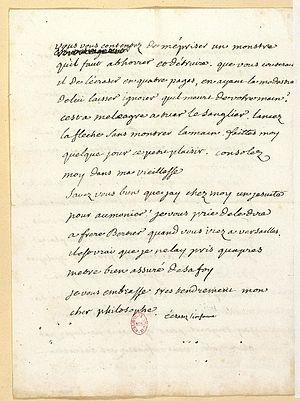
François-Marie Arouet, dit Voltaire, né le 21 novembre 1694 à Paris et mort dans la même ville le 30 mai 1778, est un écrivain, philosophe et homme d'affaires français qui a marqué le XVIIIᵉ siècle.